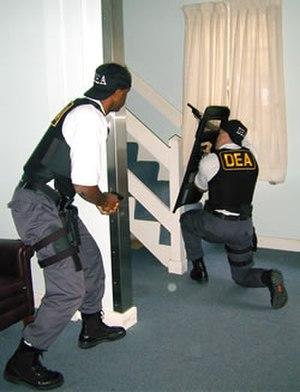
La prohibition des drogues est un principe d'interdiction - ou de réglementation stricte - sur la production, le commerce et l'usage de psychotropes qui peut être édictée par la loi, la morale ou la religion. La libéralisation des drogues est la politique opposée à la prohibition.
La Drug Enforcement Administration est une agence fédérale américaine d'application de la loi dépendant du ministère de la justice des États-Unis, chargée de lutter contre le trafic et la distribution de drogues aux États-Unis. La DEA est l'organisme responsable de l'application de la loi sur les substances réglementées au niveau national, partageant une compétence concurrente avec le Federal Bureau of Investigation. Elle est seule responsable de la coordination et de la poursuite des enquêtes américaines sur la drogue, tant au niveau national qu'à l'étranger.